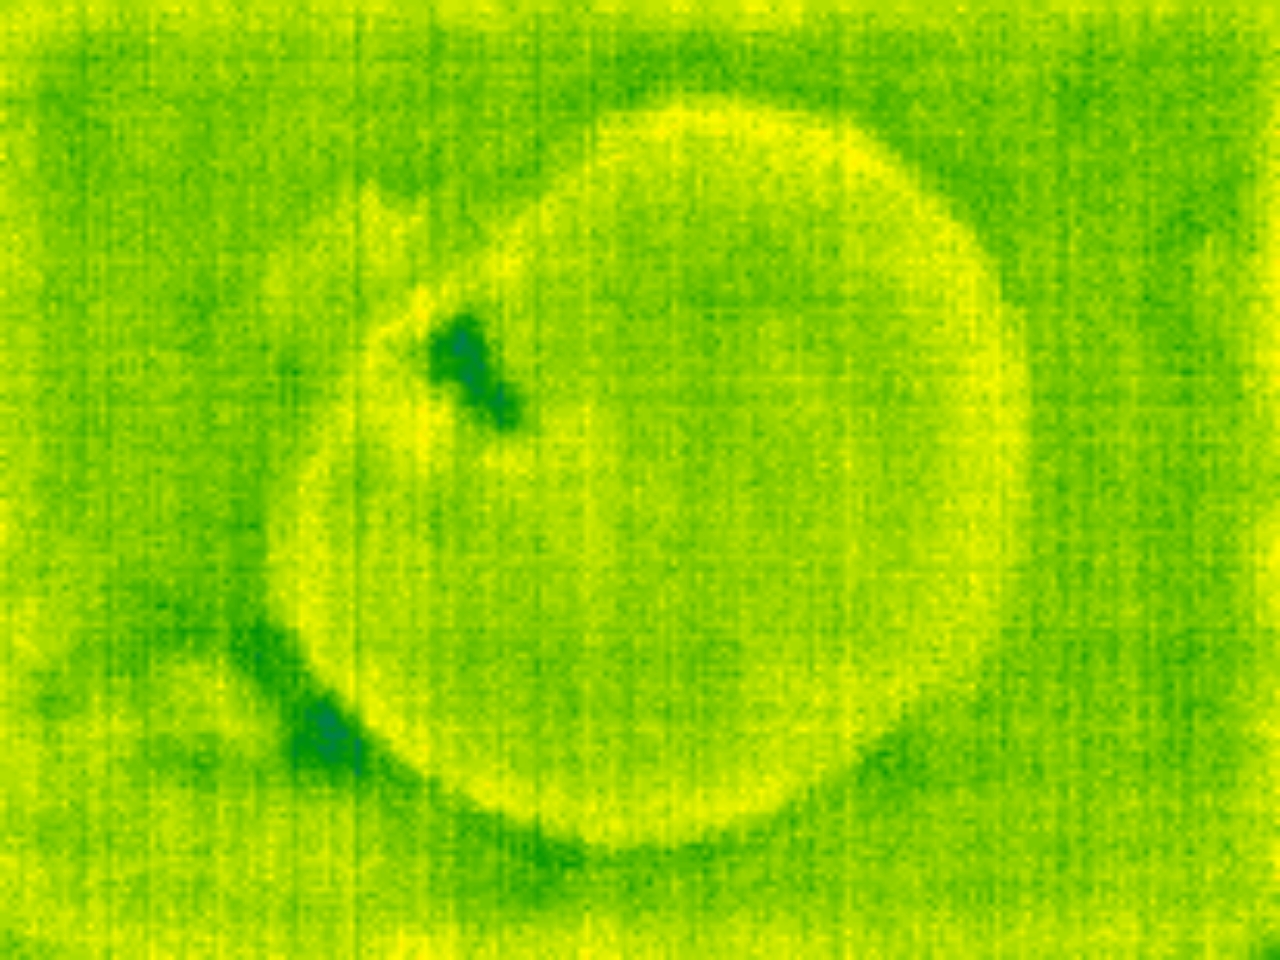
Label: No Defect